Chicago Blackhawks name and logo controversy

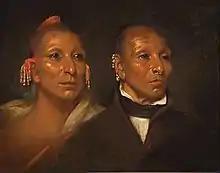
Black Hawk descendant April Holder contends the current Blackhawks logo is historically inaccurate, a “generic stereotype” and a “cartoon.” According to her family, “Black Hawk and His Son Whirling Thunder” (1833), by John Wesley Jarvis is the most accurate depiction of Black Hawk. Black Hawk is on the right next to his son.

In 2024, in an interview with CBS, one of Black Hawk's lineal descendants, April Holder (Sauk and Fox, Wichita, Tonkawa), spoke out against the Chicago Blackhawks, calling on the team to stop use of its name and logo and to stop profiting off of her ancestor's identity and legacy. Holder said, "If someone were to come and take your name and use it for something and profit off of it, what is that called? It's called identity theft", she said. Referring to the logo, she said, "It's sickening, it's gross, it's grotesque, it's hurtful", she said. "[Black Hawk] was very eloquent, well spoken, and extremely intelligent ... he was just a man who wanted to do right by his people." Holder said that to her knowledge, the team has never asked her family for permission and if they had asked, her family would not give approval. "There are things that are not for sale. The dignity of my tribe, my people, and my ancestor's legacy are not for sale." Holder said his identity is "not for a team to use". "It belongs to our people. It belongs to my family. It belongs to that legacy of the people he fought for", she said. "Black Hawk did not make those sacrifices for some hockey team to exploit and profit off him. That was not what he created a legacy for. He created it so that future generations like my child and myself could exist." During the interview, Holder also referenced the Black Hawk War, saying, "(The United States) massacred our people there, they massacred women and children there ... It's not enough for us to experience genocide, basically. It's like, now we have to take even your names from you. We have to take the legacy of your people away from you."